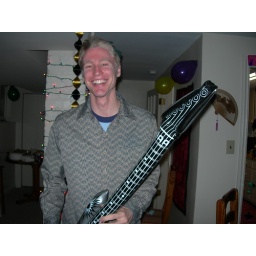
That shirt looks much better in person